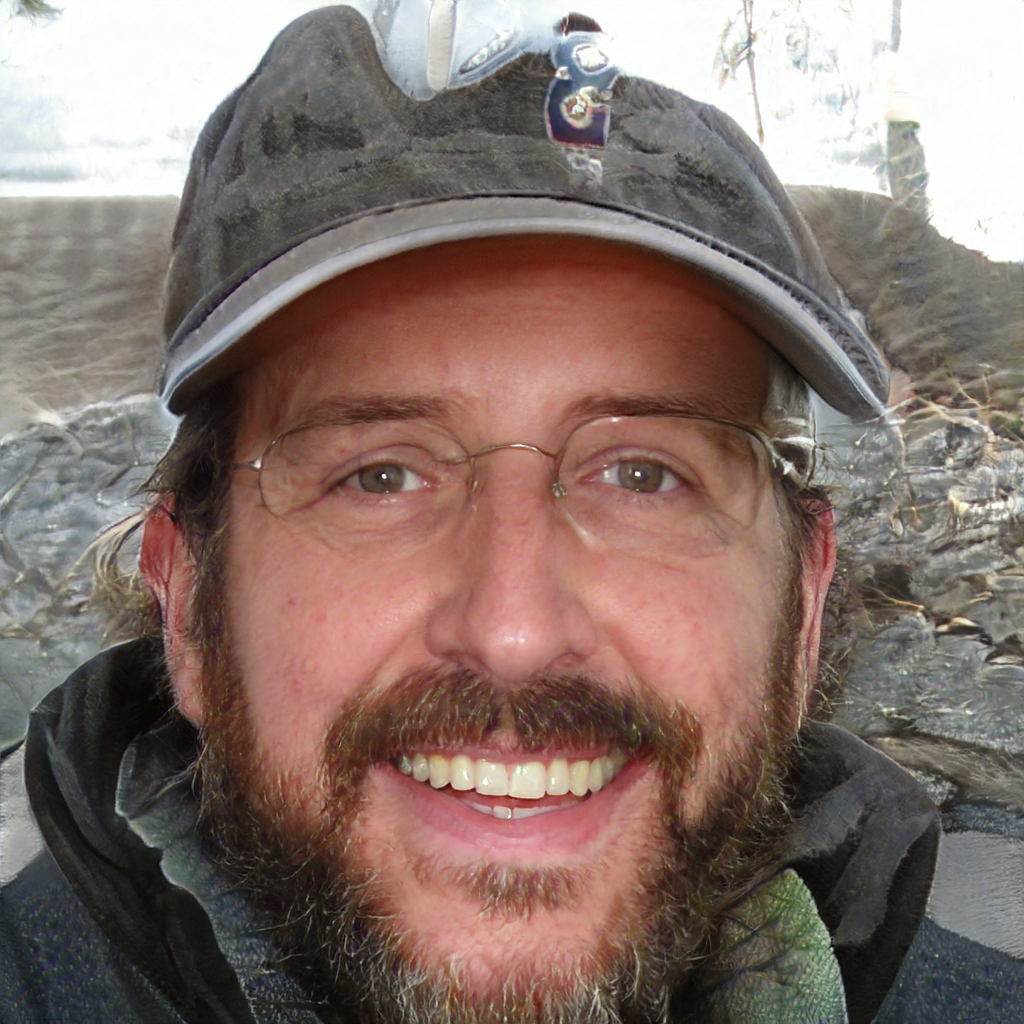
Gender: Male